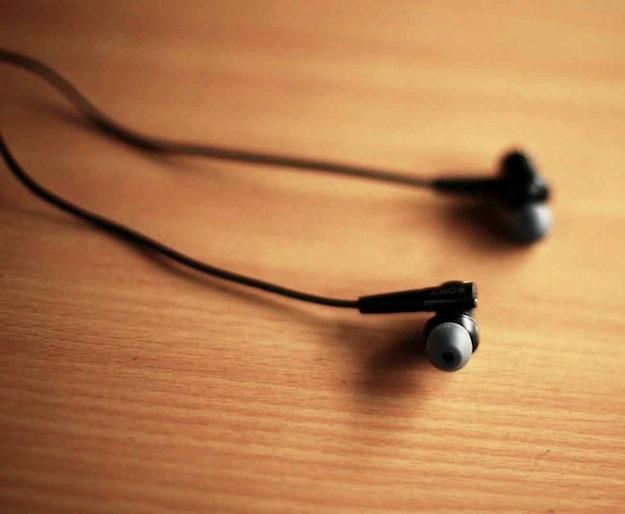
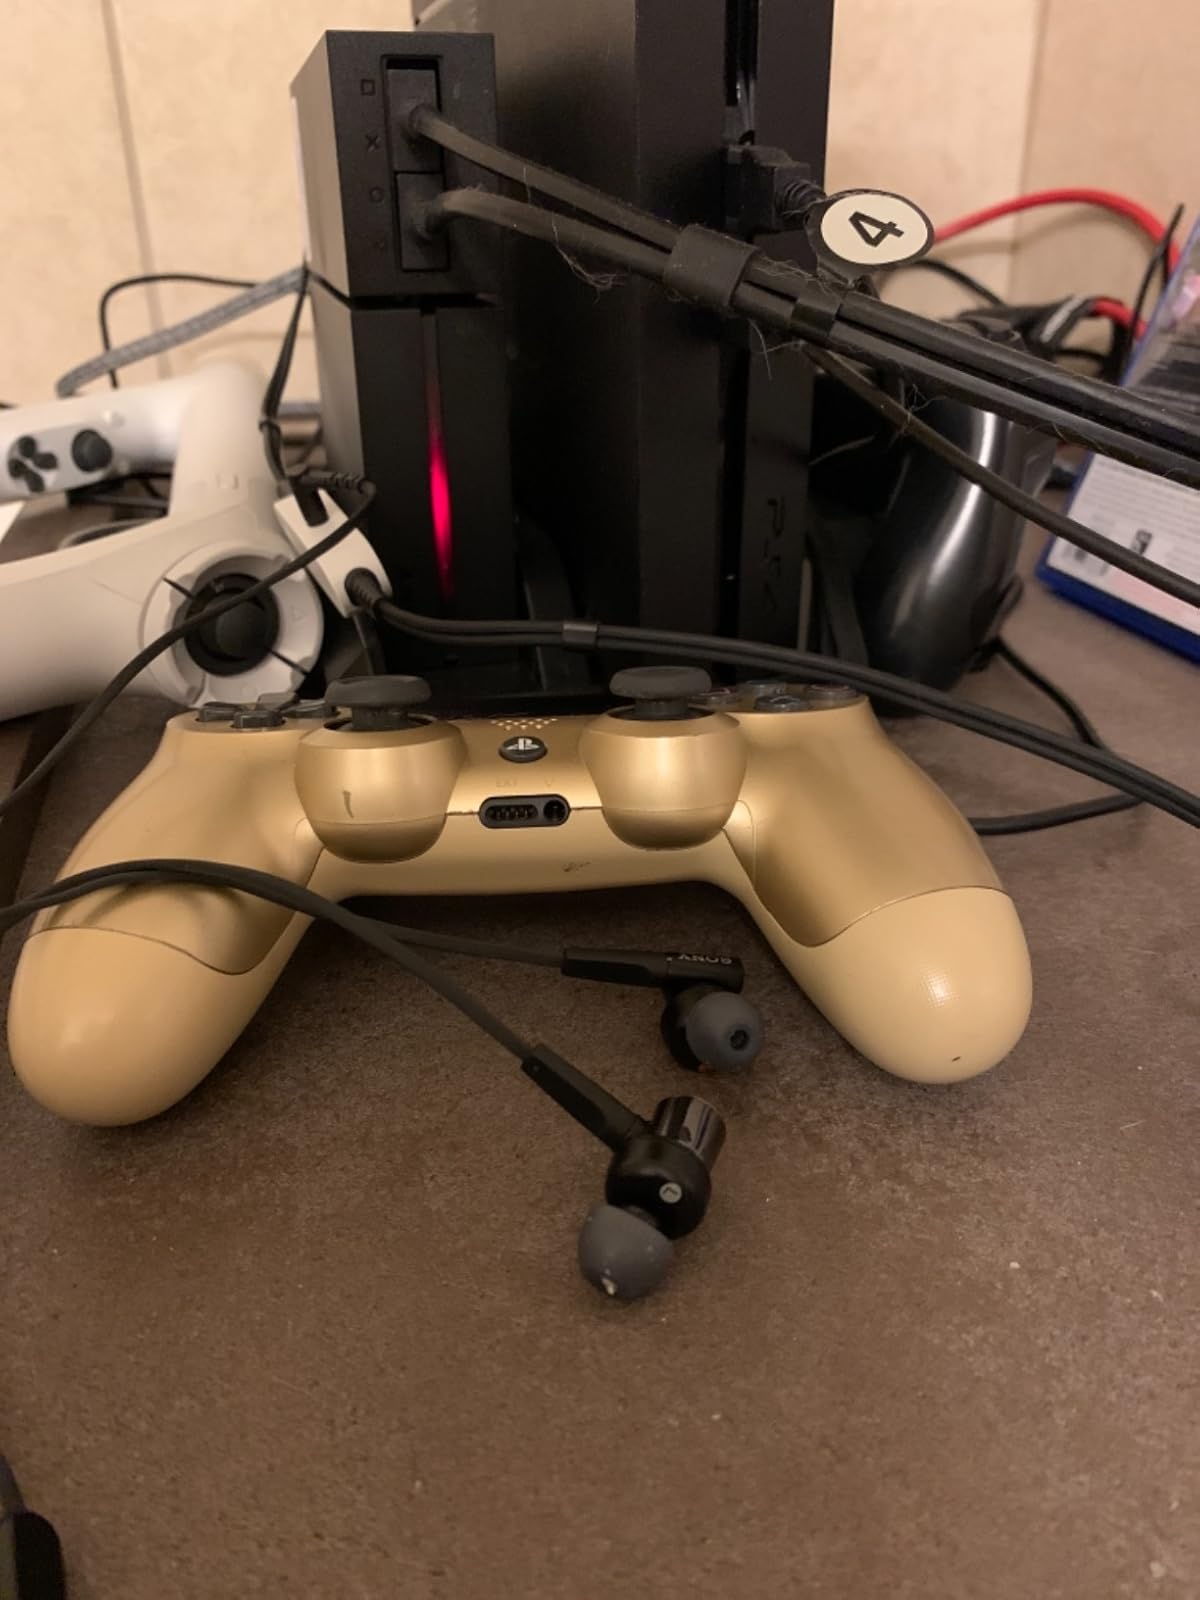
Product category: headphones
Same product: yes